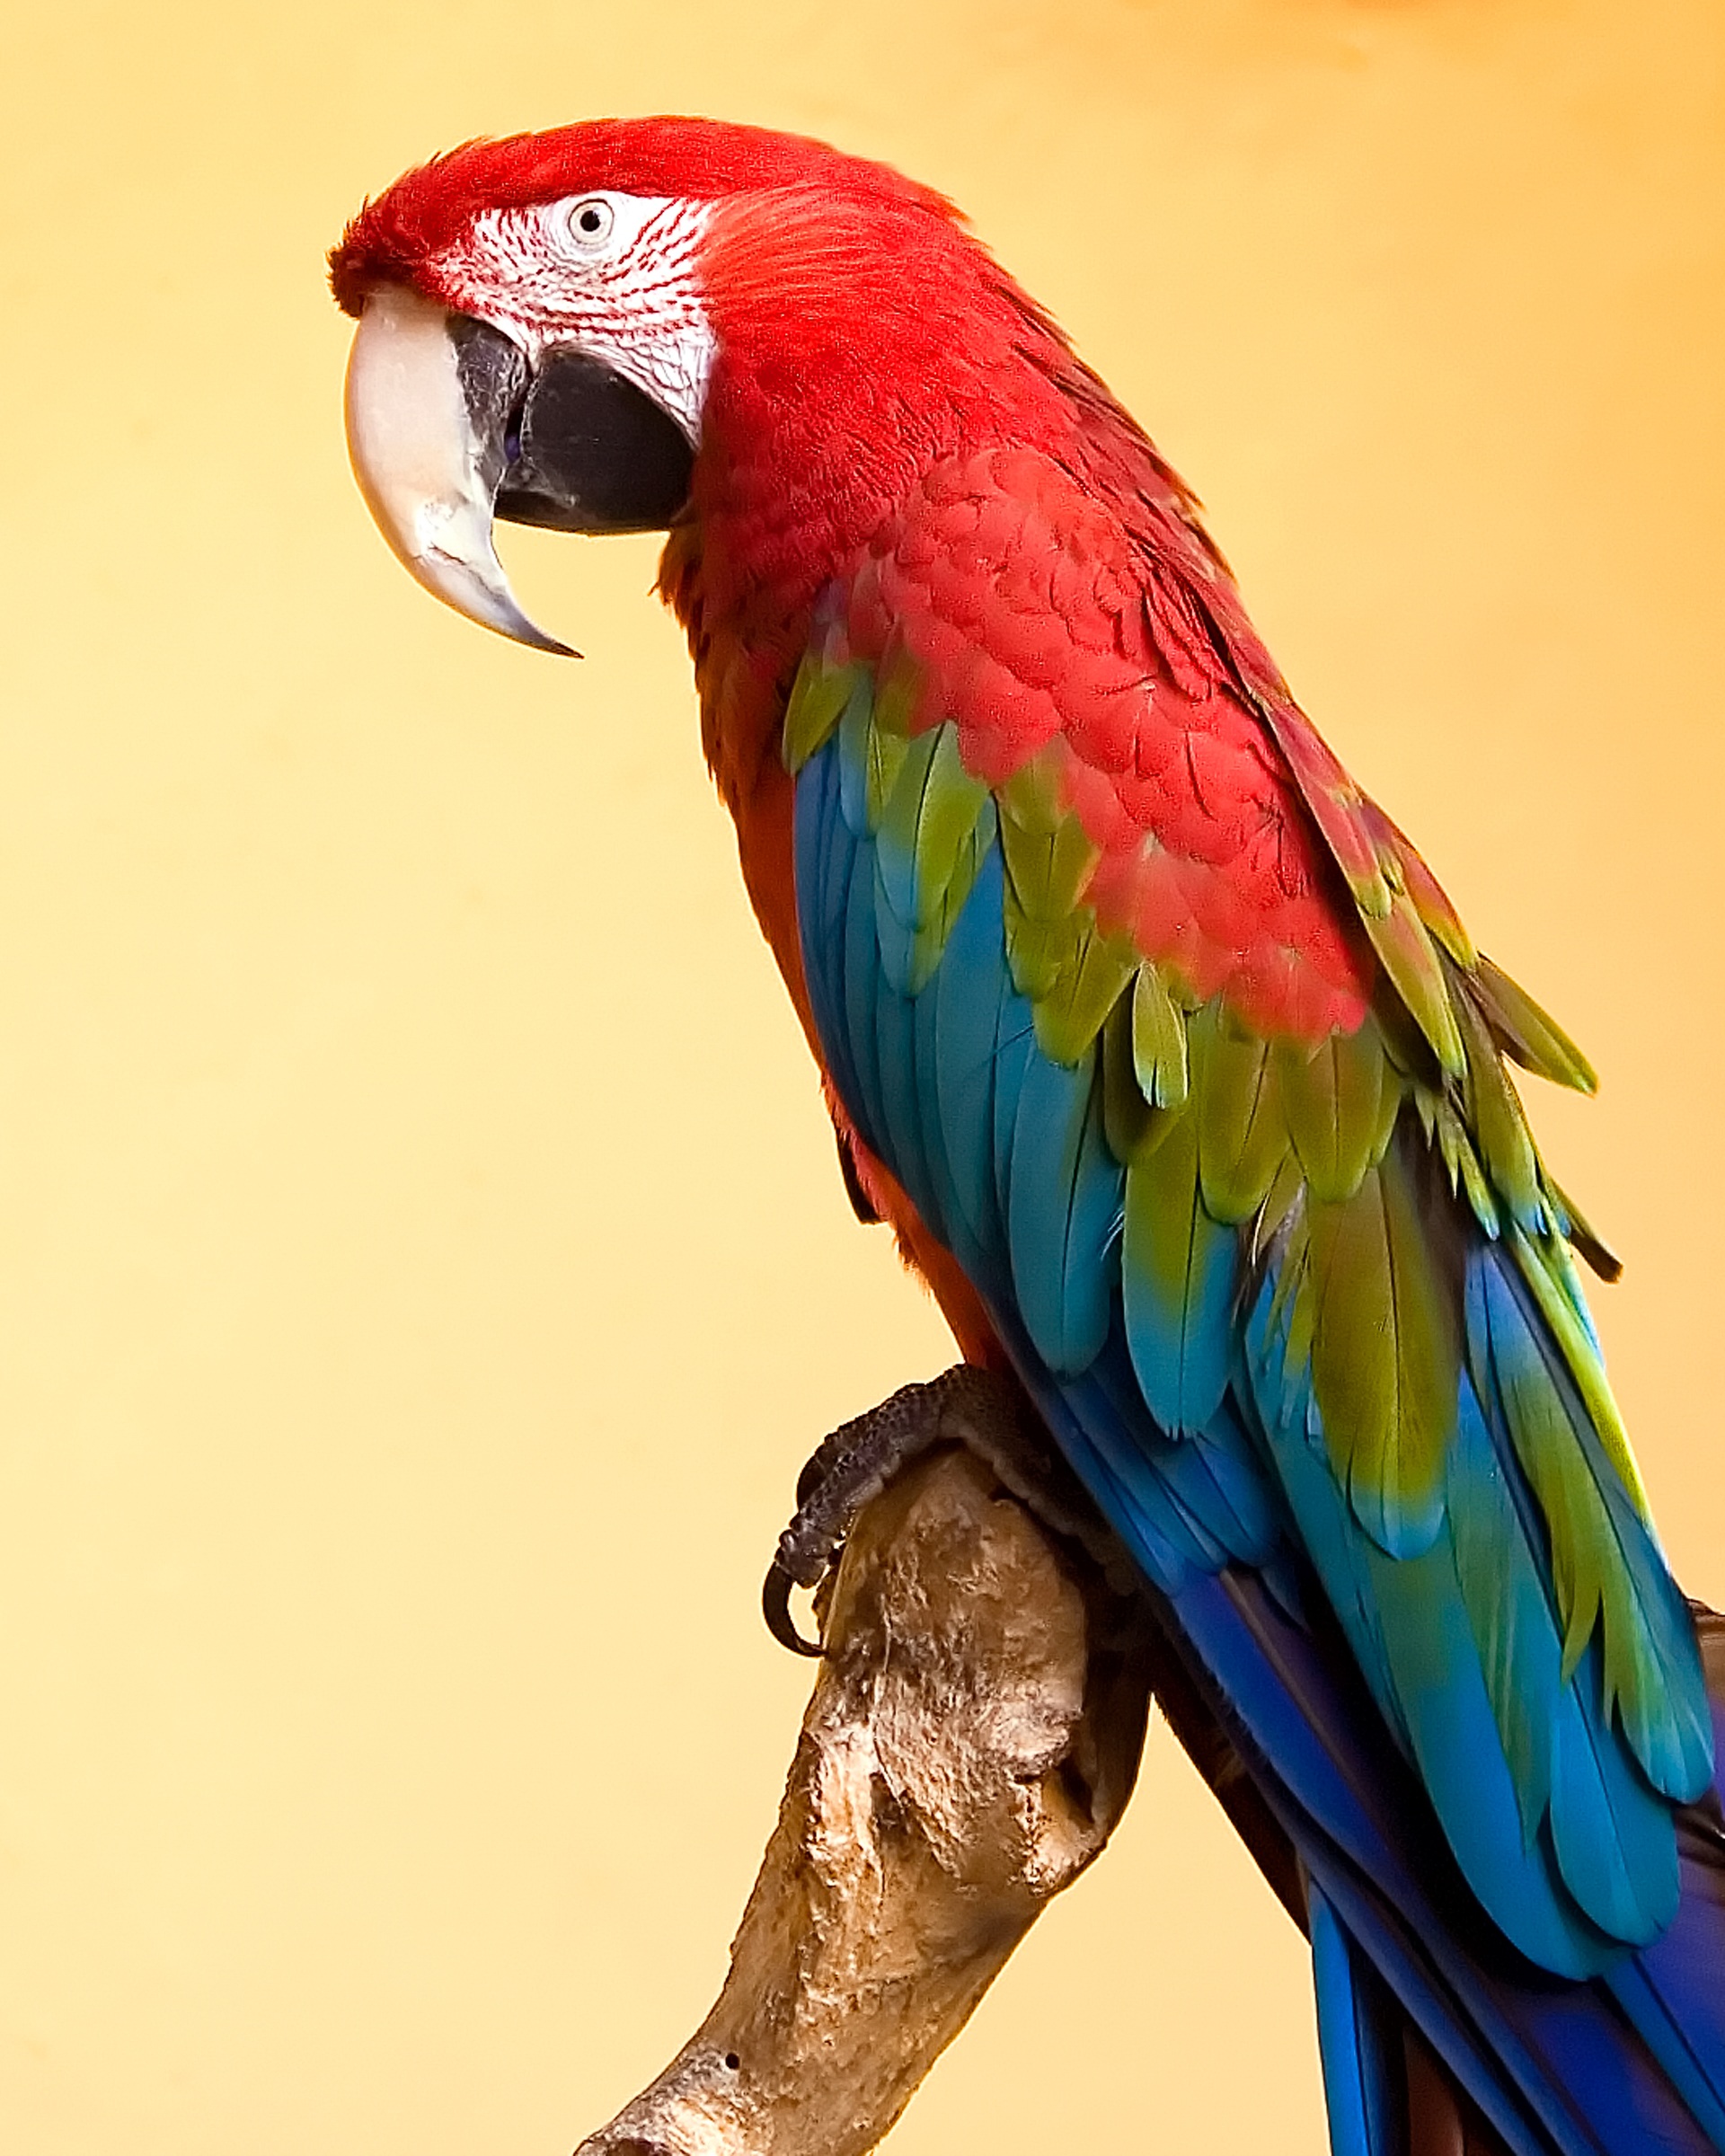
branch, bird, wing, portrait, beak, tropical, color, perch, colorful, fauna, plumage, lorikeet, macaw, one, illustration, feathers, vivid, vertebrate, parrot, parakeet